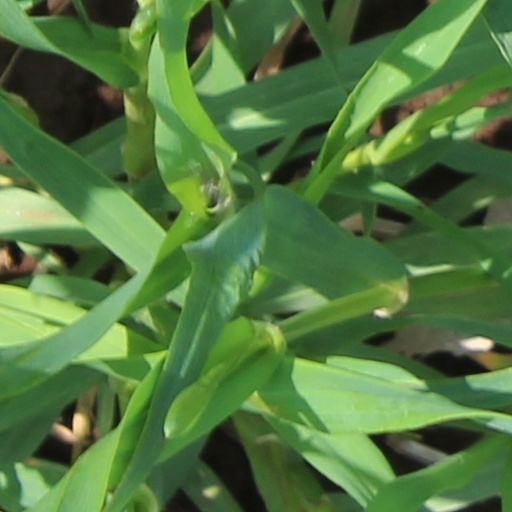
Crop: wheat